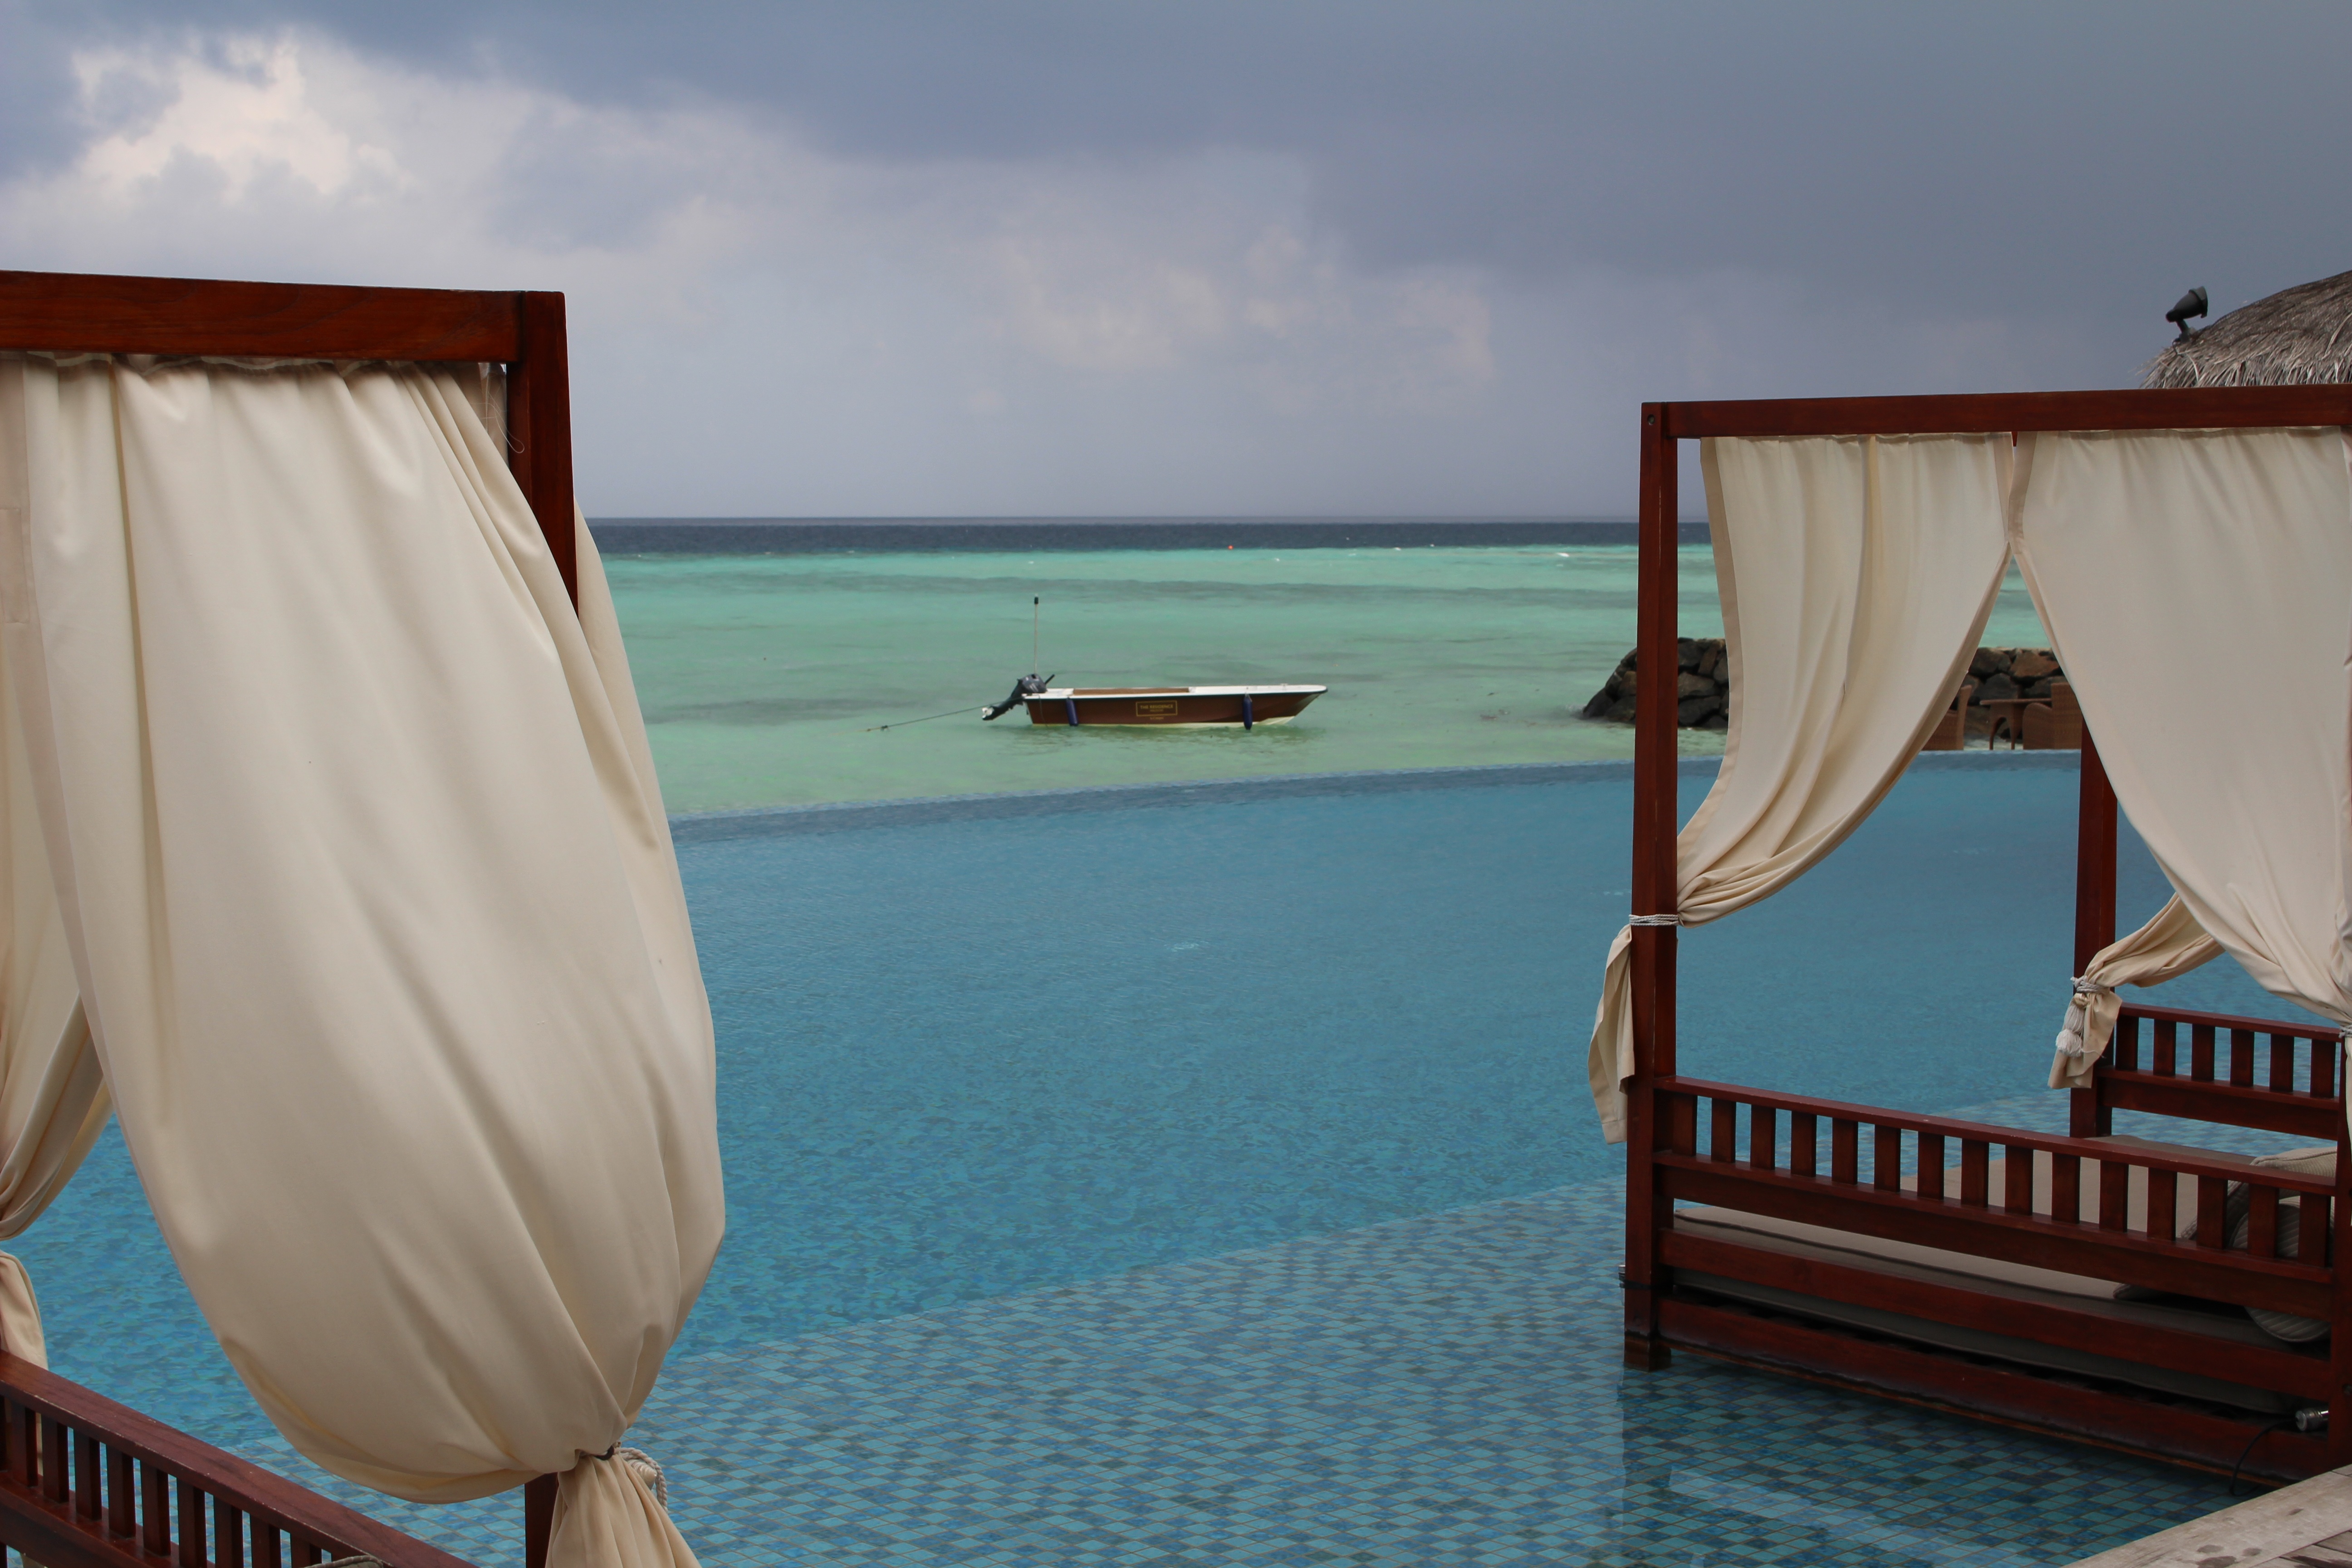
beach, sea, ocean, villa, vacation, pool, swimming pool, blue, leisure, interior design, resort, caribbean, maldive